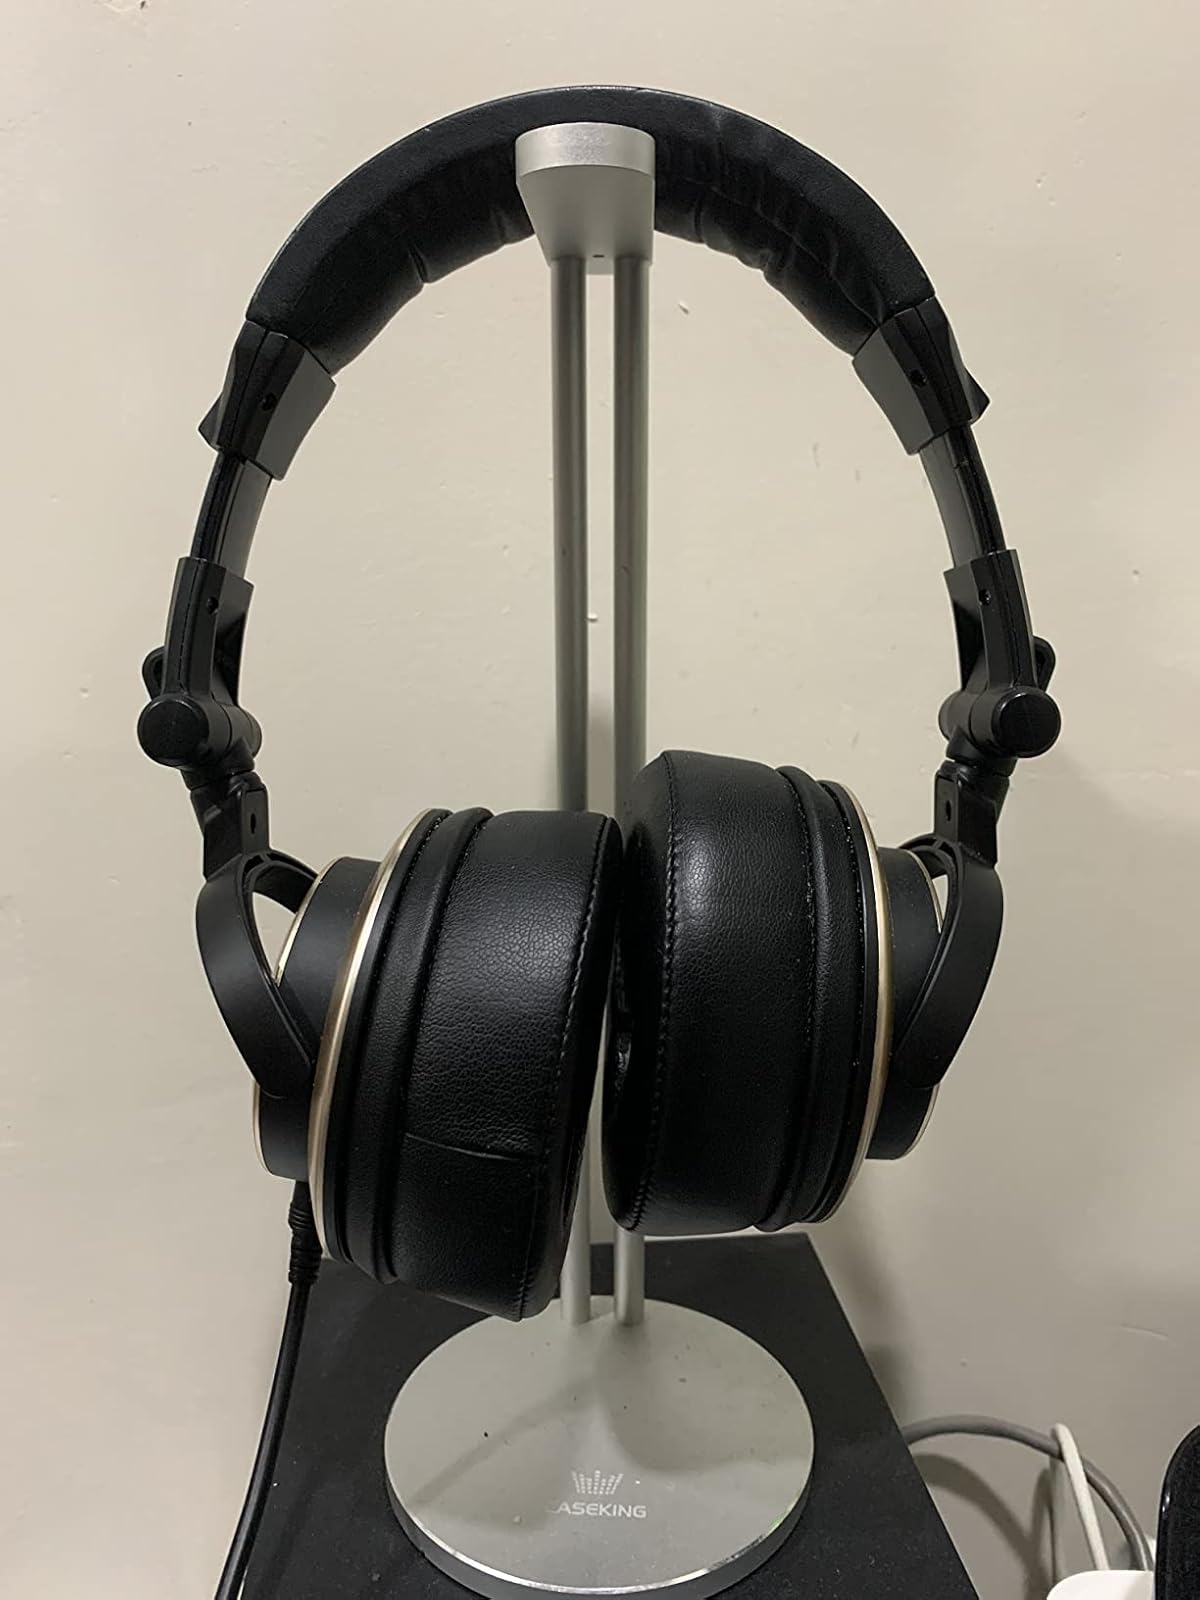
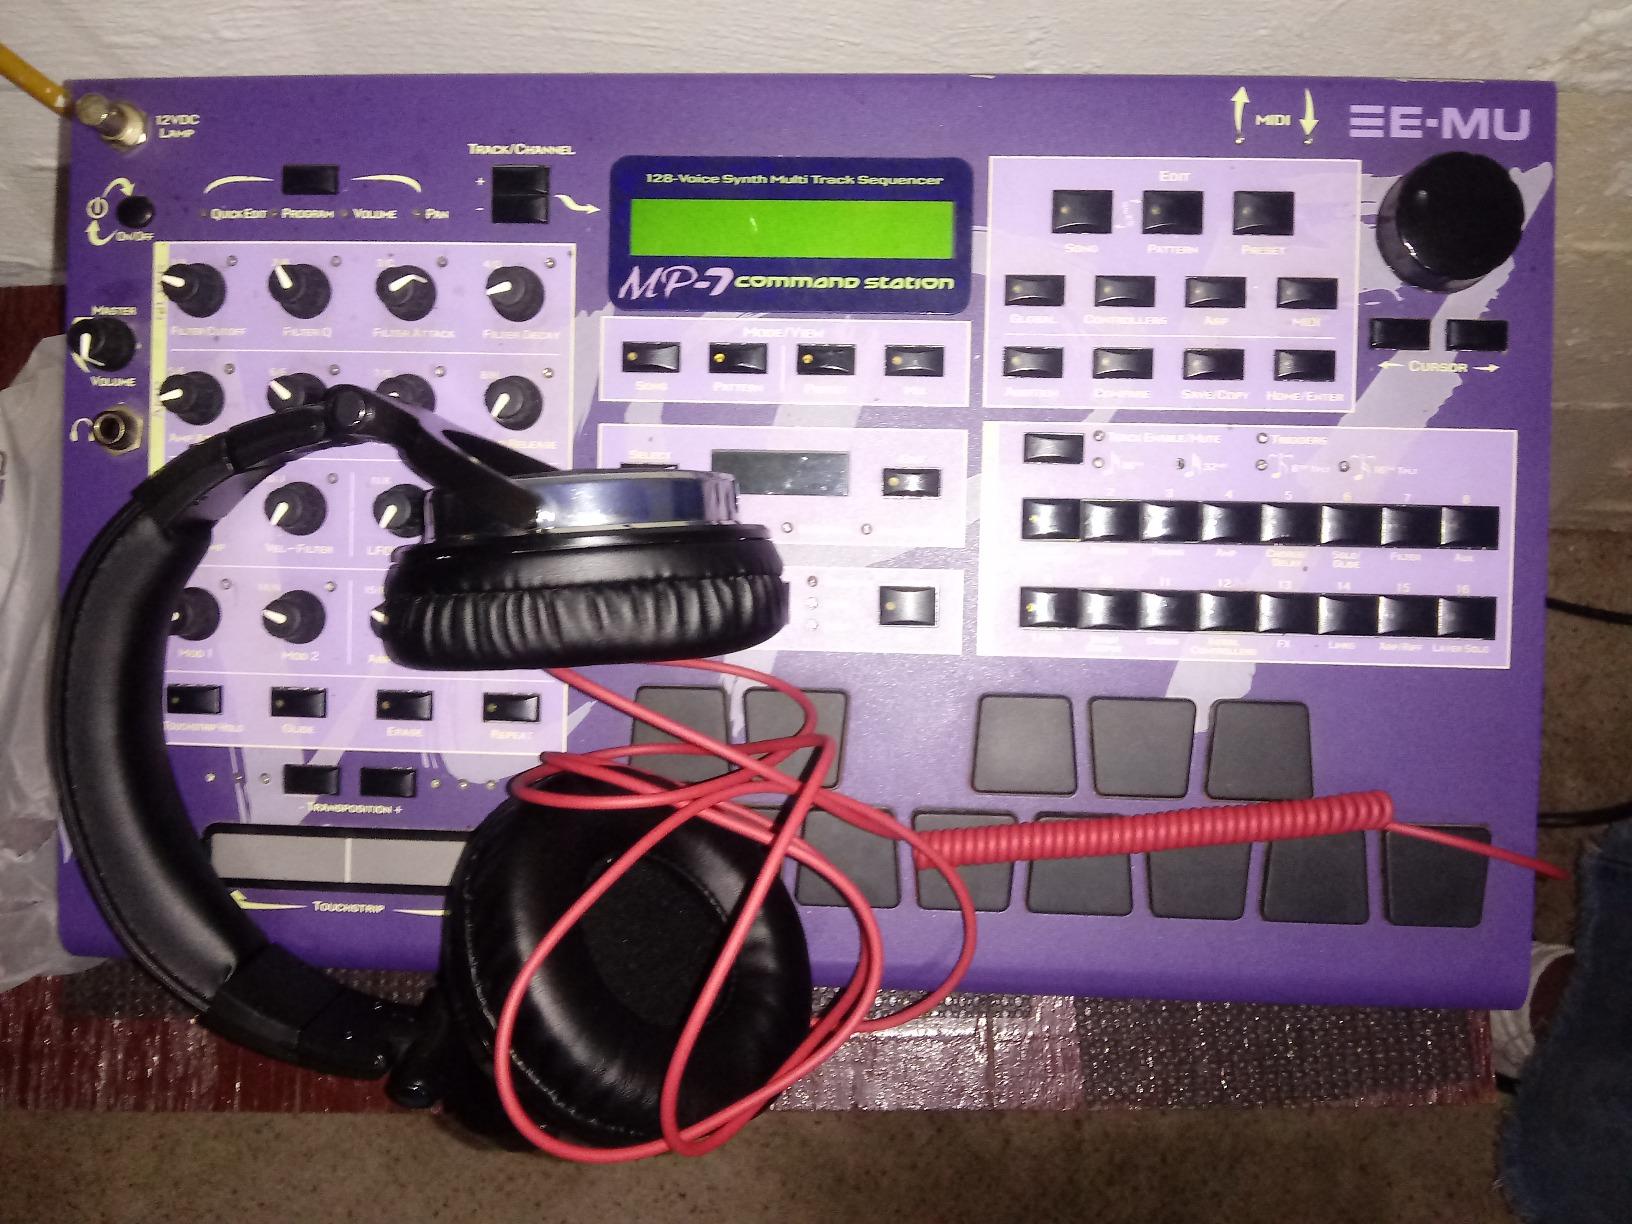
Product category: headphones
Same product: no